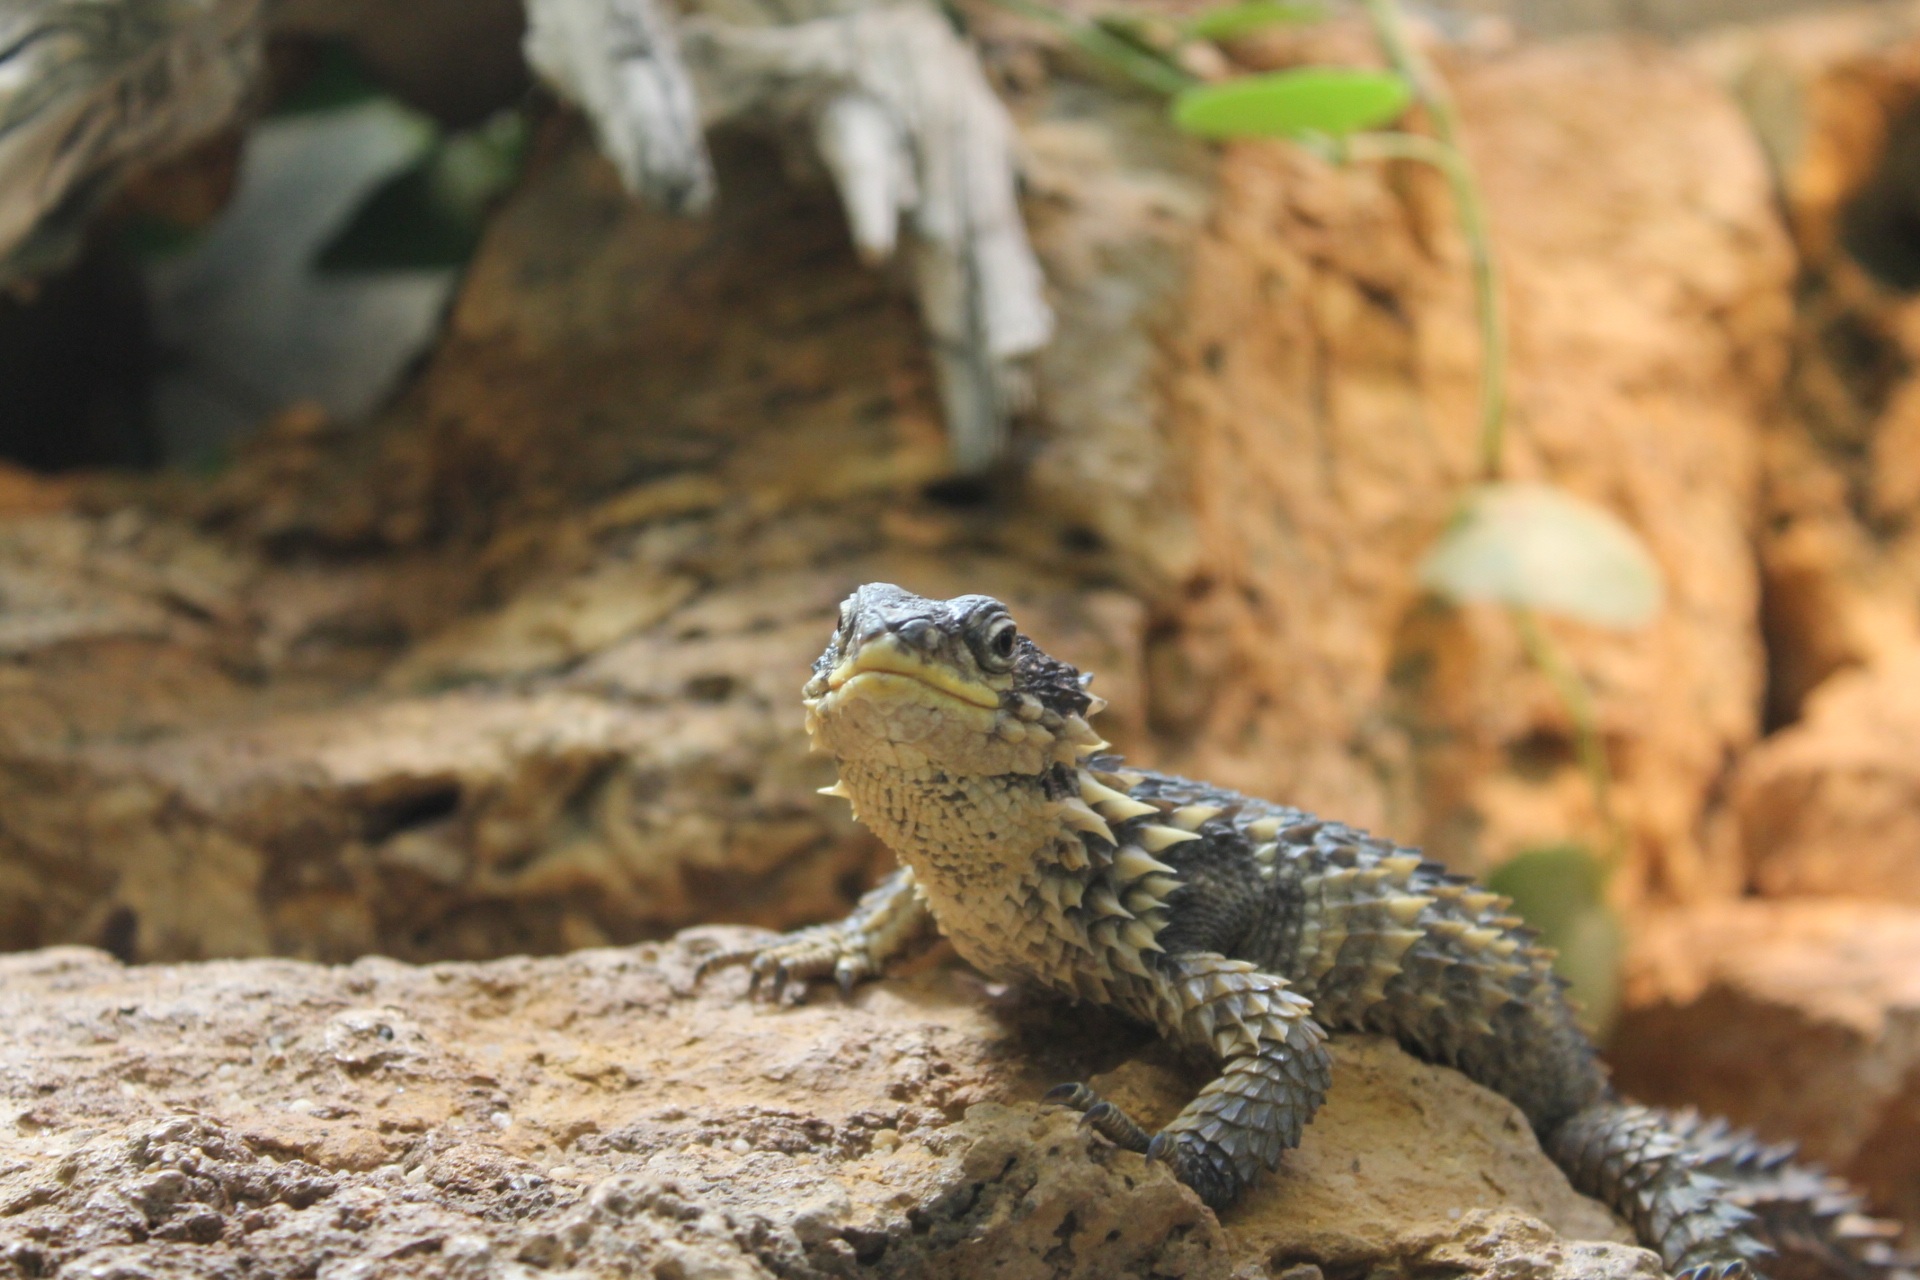
nature, animal, wildlife, zoo, reptile, fauna, lizard, animals, vertebrate, lacerta, wild animals, agamidae, agama, scaled reptile, lacertidae